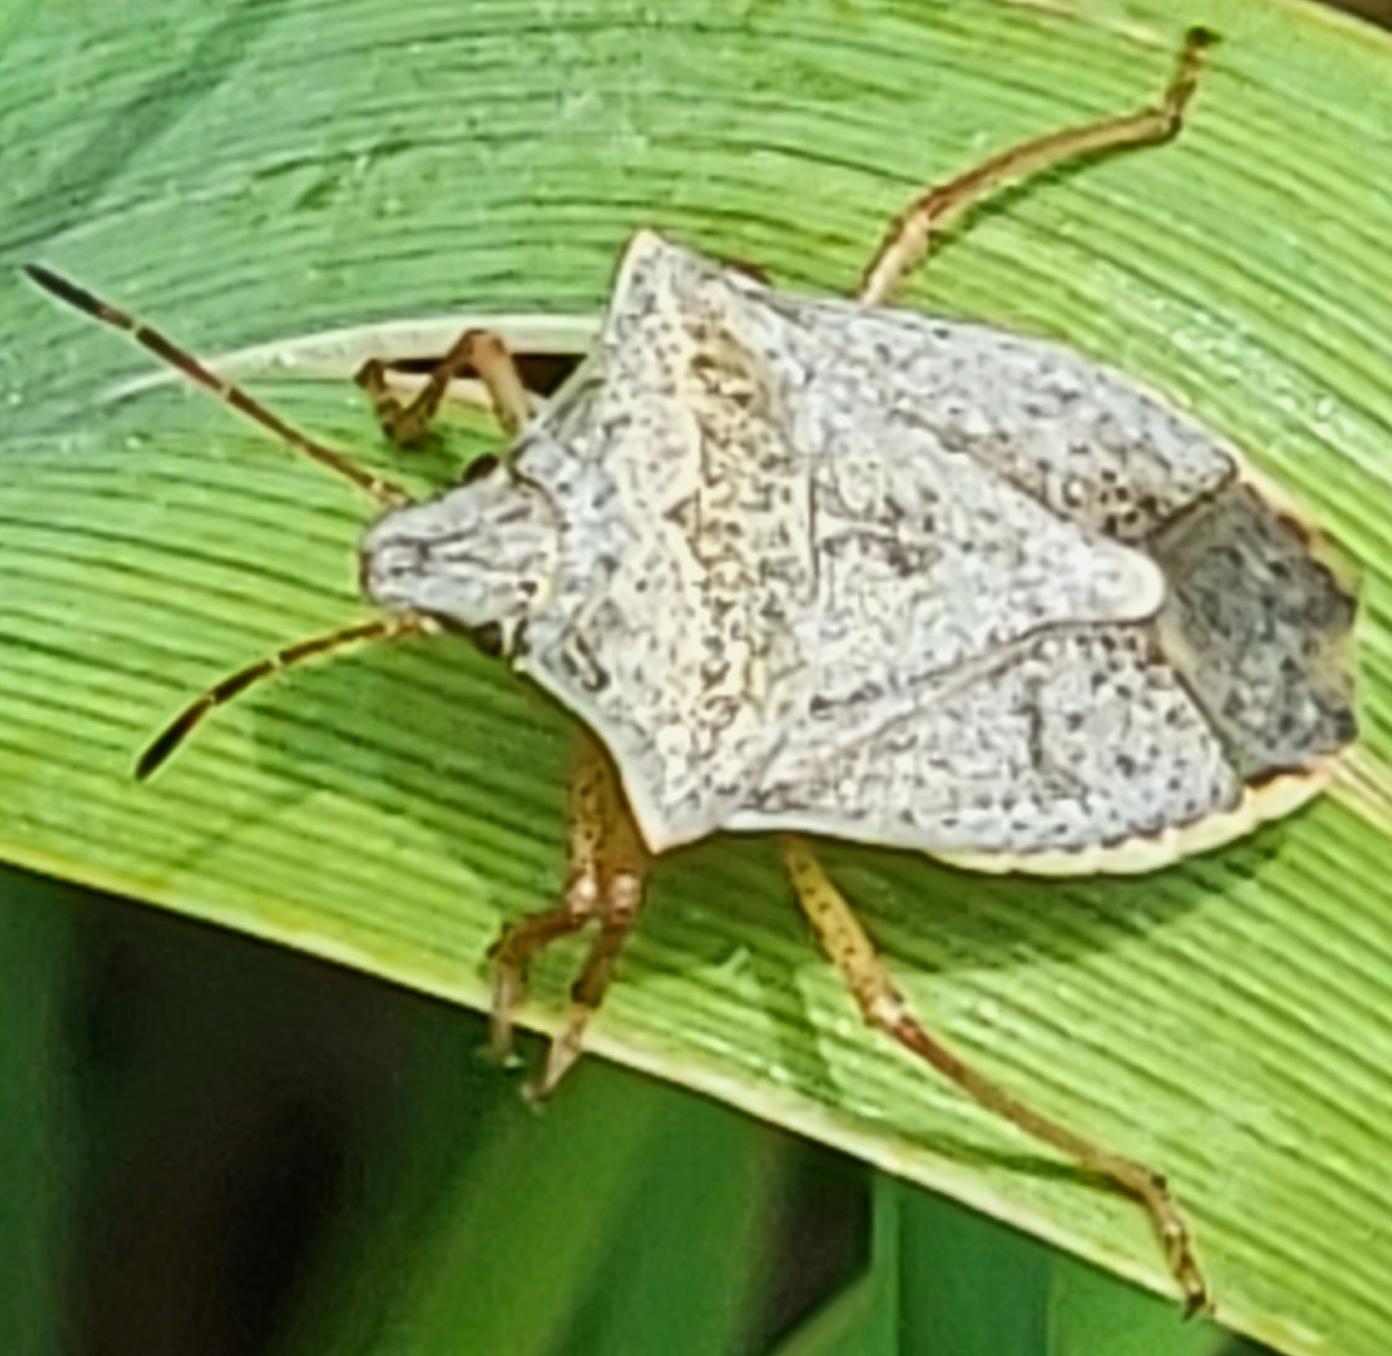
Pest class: stink_bug